History of Solomon Islands

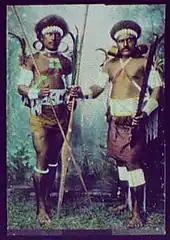
Two warriors in battle dress (1895)

The human history of Solomon Islands begins with the first Papuan settlement at least 30,000 years ago from New Guinea. They represented the furthest expansion of humans into the Pacific until the expansion of Austronesian-language speakers through the area around 4000 BC, bringing new agricultural and maritime technology. Most of the languages spoken today in Solomon Islands derive from this era, but some thirty languages of the pre-Austronesian settlers survive. Most of the people that settled there back then were Papuans "(see East Papuan languages)."